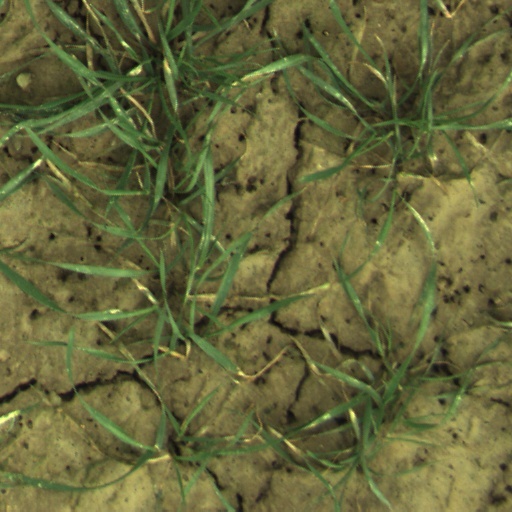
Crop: wheat